Order of the Arrow

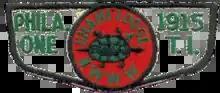
Original emblem of Unami Lodge, the first OA lodge on a latter pocket flap patch

The Order of the Arrow places great emphasis on being a youth-led organization. Only youth under the age 21 are voting members and are eligible to hold elected offices. Professional and volunteer adults are appointed to non-voting advisory positions at the chapter, lodge, and section levels.